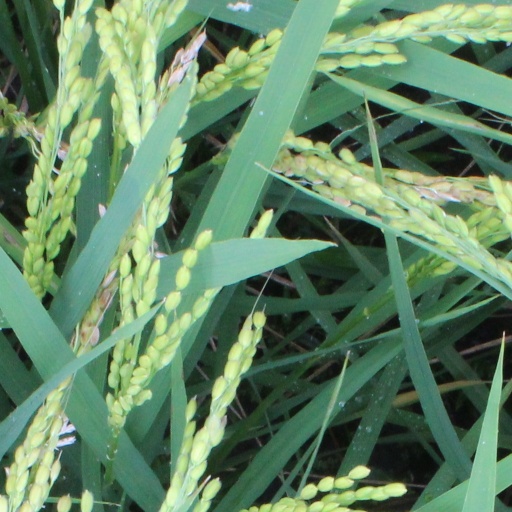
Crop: rice